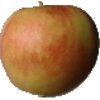
Label: Apple Red 2